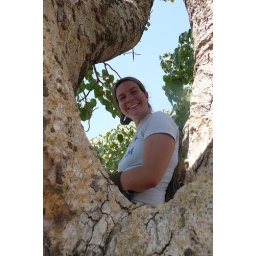
Cameroon Sonya monkey in a tree